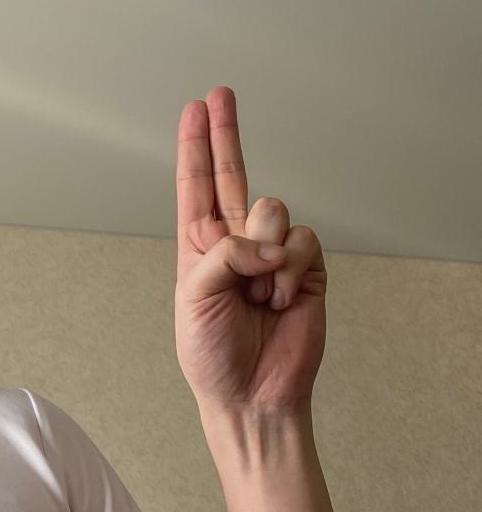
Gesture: two_up